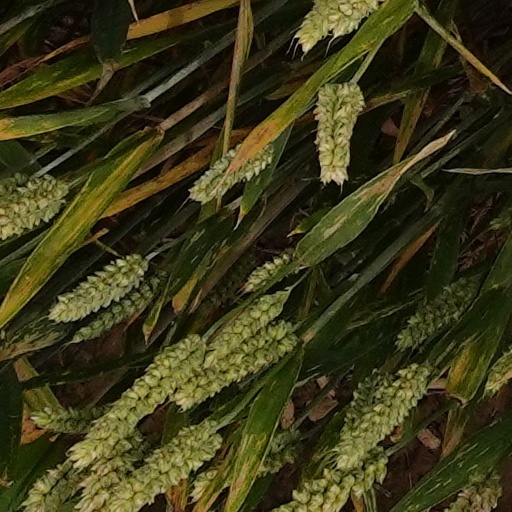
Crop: wheat